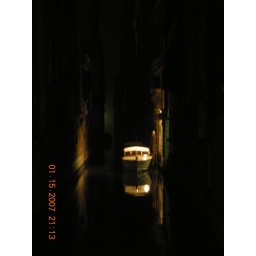
boat near my house